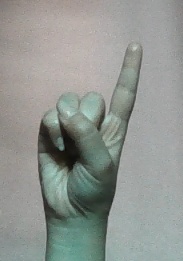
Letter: bb